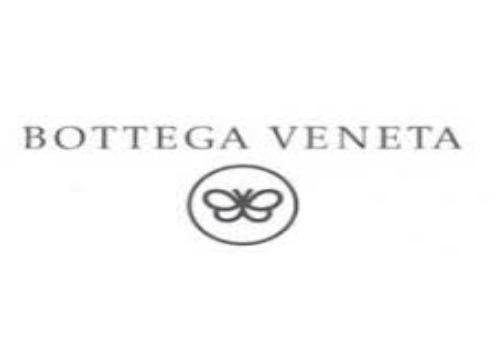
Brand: Bottega Veneta
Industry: Clothes